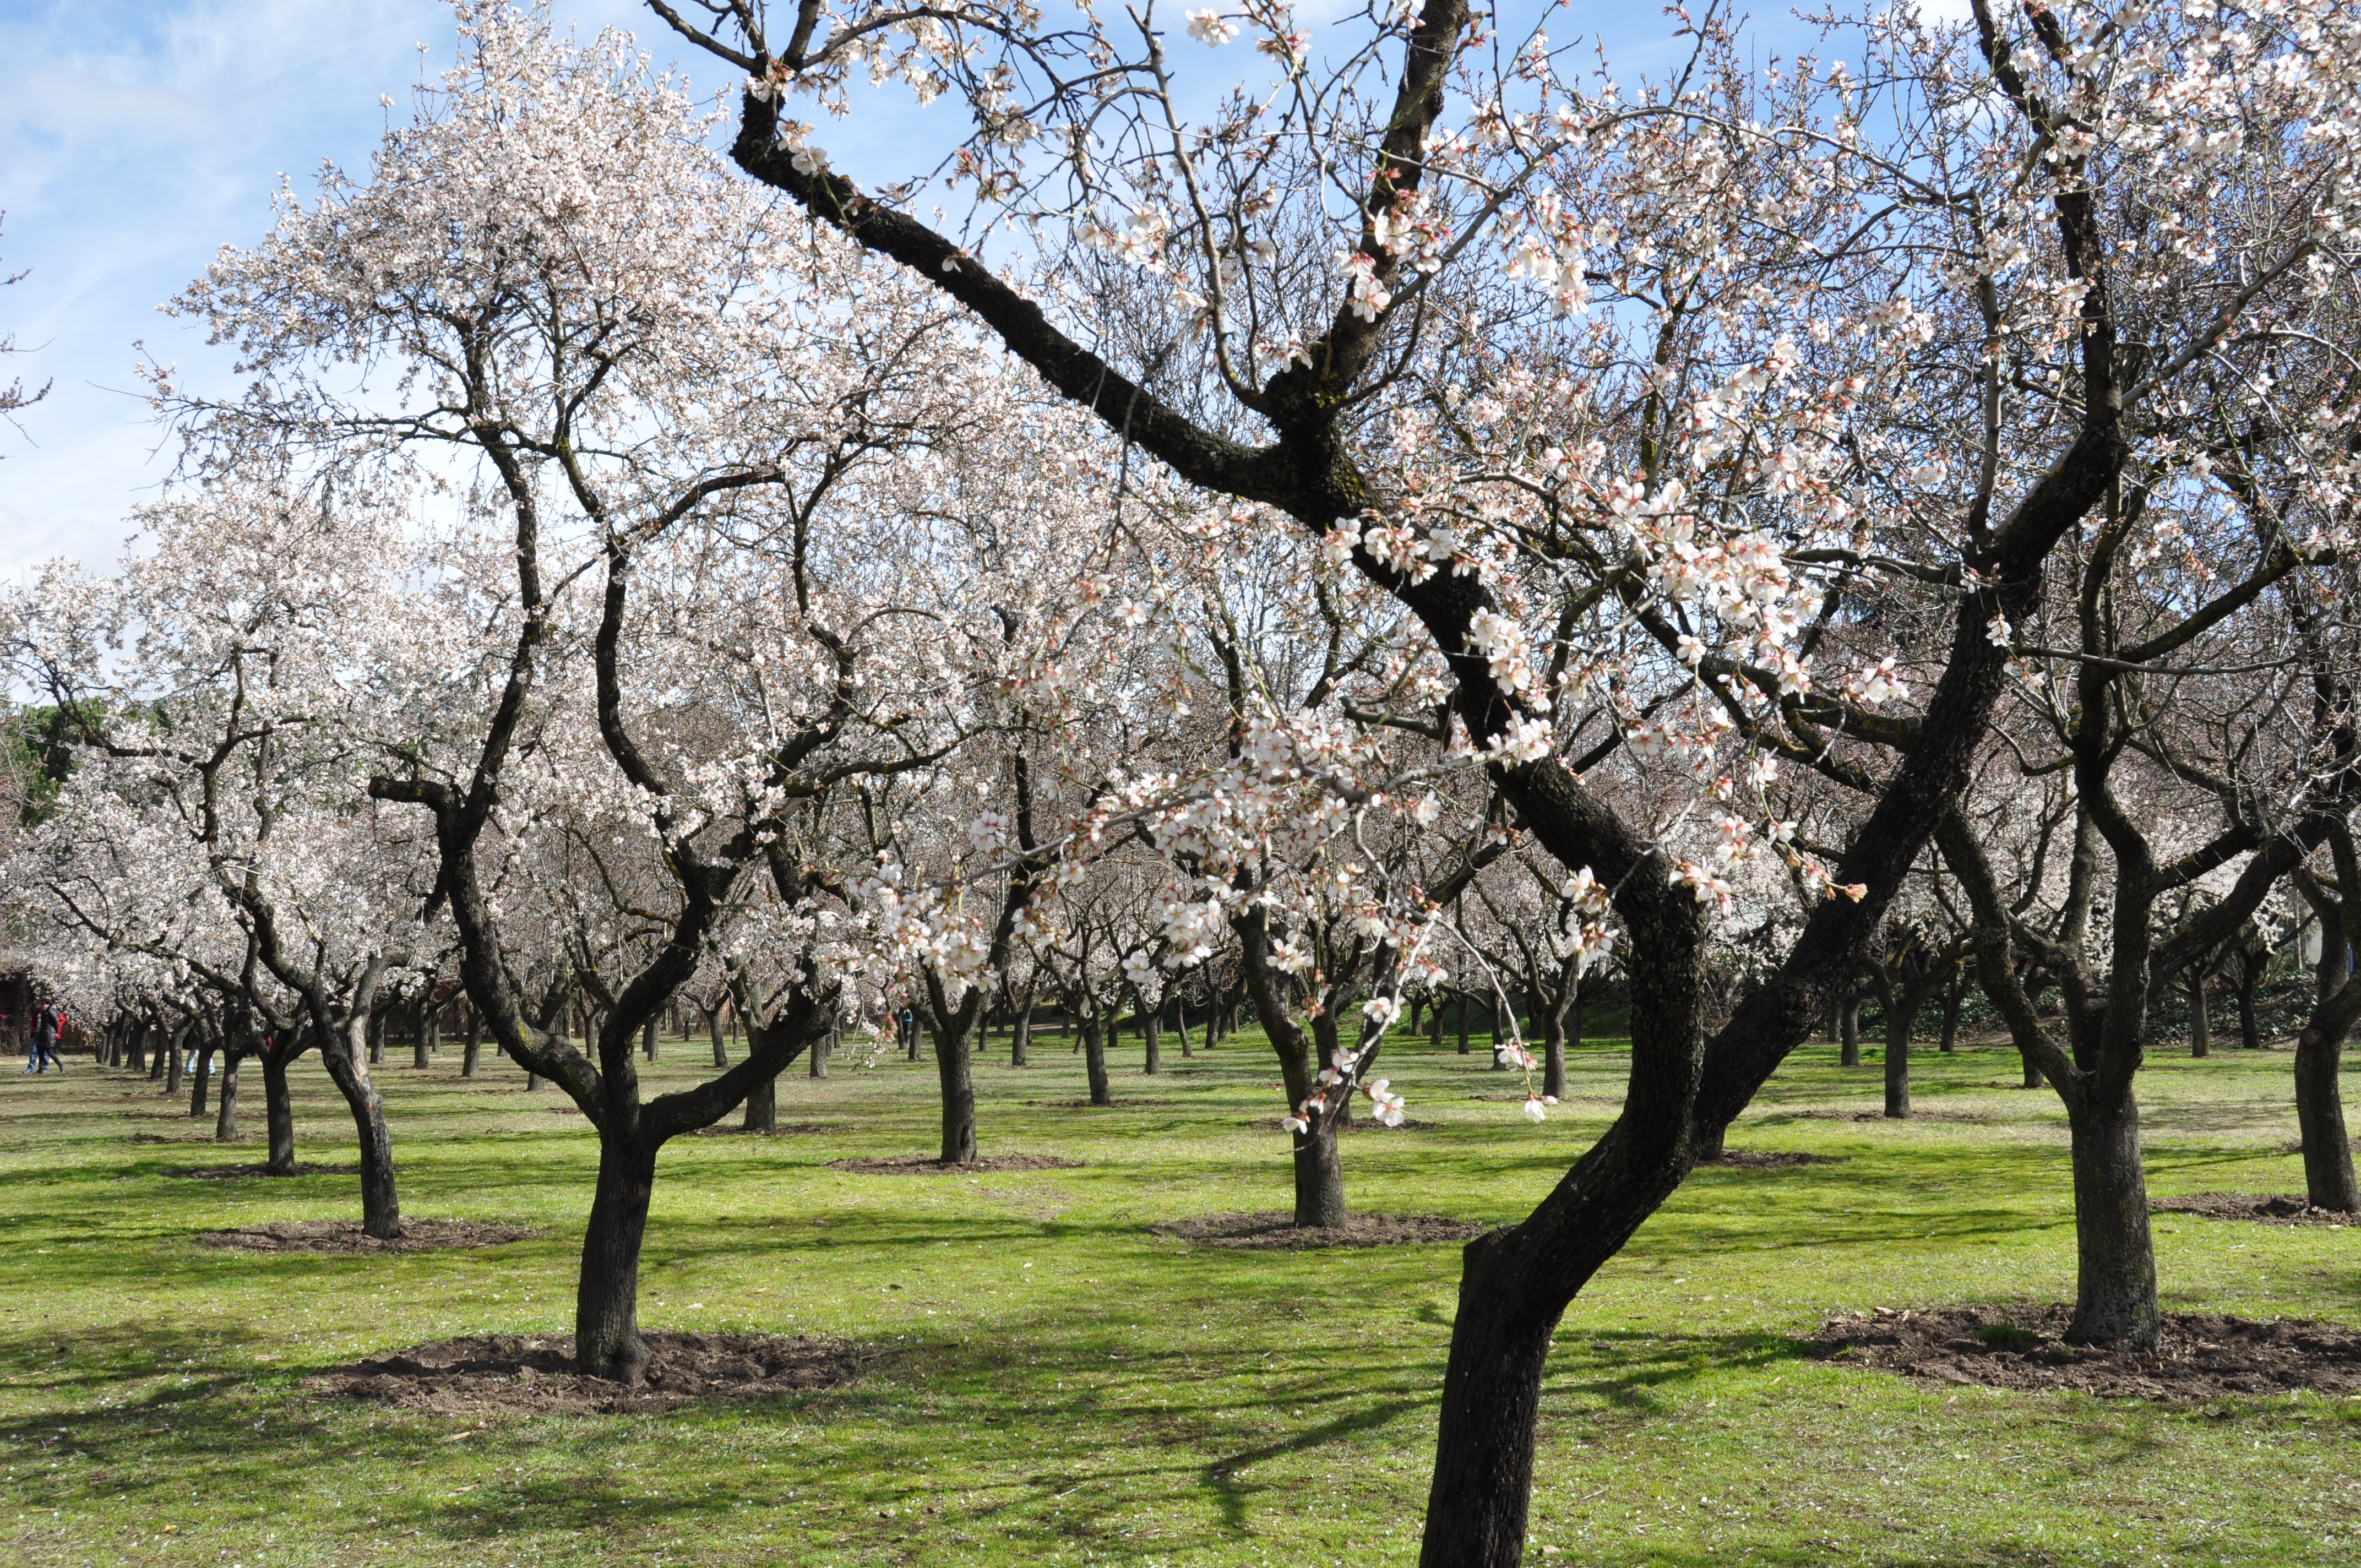
tree, nature, branch, blossom, plant, field, flower, spring, mediterranean, produce, park, garden, cherry blossom, flowers, trees, beauty, march, beautiful, flowering, white flowers, mediterranean countryside, almond flower, almond trees